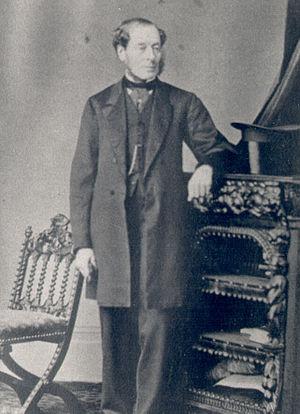
John Holl est un homme politique prince-édouardien. Il a été premier ministre de l'Île-du-Prince-Édouard.
Voici une liste des premiers ministres de l'Île-du-Prince-Édouard depuis que la création du poste lors de l'avènement du gouvernement responsable en 1851 dans la colonie. En 1873, l'Île-du-Prince-Édouard est devenue une province du Canada.